Spofford-Barnes House

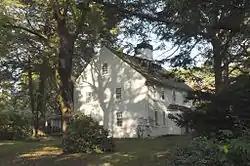

The Spofford-Barnes House is a historic colonial house at 20 Kelsey Road in Boxford, Massachusetts. The -story wood-frame house was built in 1749 by Paul Pritchard, a leading citizen of town. It was originally built in a saltbox style, but the rear was raised to a full two stories in the 19th century. From 1788 until 1911 the house was in the hands of first the Spofford and then Barnes families. In the 20th century it served for a time as the headquarters of the Kelsey Arboretum.